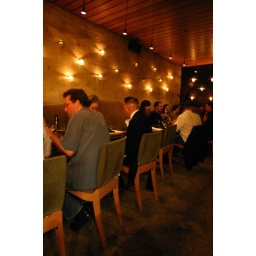
black and white ball couple. guy in tux with sleeve frills and gloves